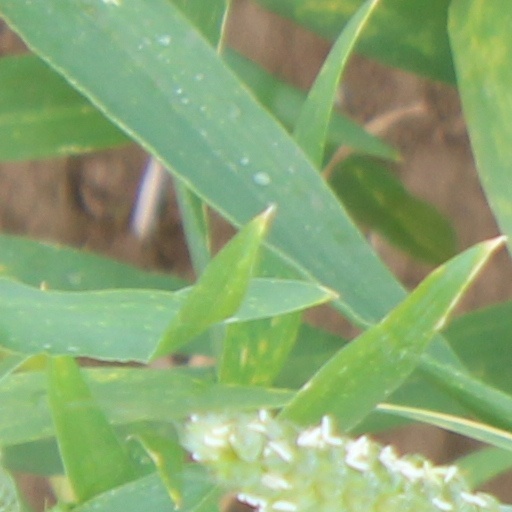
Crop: wheat